Answer in natural language. How many GarbageBags are visible in the scene? Choose between the following options: 1, 0, 3, 2 or 4
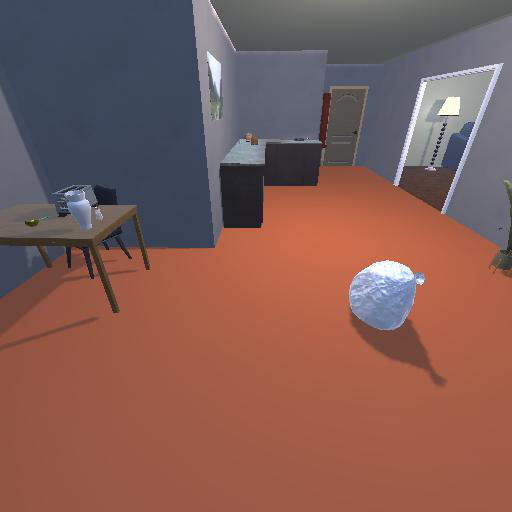
<answer>1</answer>